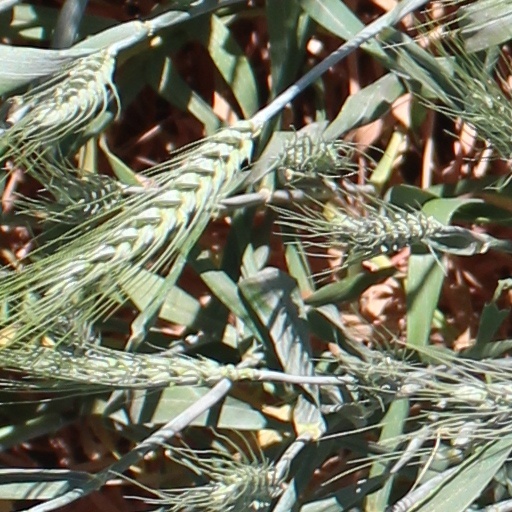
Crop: wheat